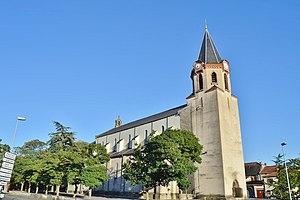
un petit village du sud de la France est situe dans le departement du tarn
Valence-d'Albigeois est une commune française située dans le département du Tarn, en région Occitanie.